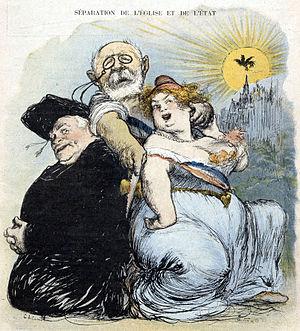
Le Grand Orient de France est la plus ancienne obédience maçonnique française et la plus importante d'Europe continentale. Il est né en 1773 d'une profonde transformation de la première Grande Loge de France. Ce renouvellement débouche sur des traits spécifiques qu'il imprime à la maçonnerie française, rendant celle-ci singulière, notamment au vu des autres maçonneries européennes. En 2014, la majorité de ces différences perdurent encore en son sein.
La loi concernant la séparation des Églises et de l'État est une loi française codifiant la laïcité. Adoptée le 9 décembre 1905 à l’initiative du député républicain-socialiste Aristide Briand, Elle est un des actes fondateurs de la sécularisation de l’État, concluant un affrontement violent qui a opposé deux conceptions sur la place des Églises dans la société française pendant presque vingt-cinq ans.
Cette page concerne l'année 1905 du calendrier grégorien.